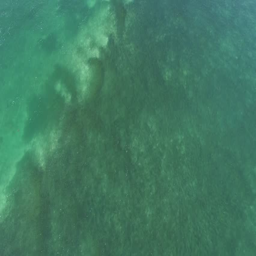
aerial video over the ocean .